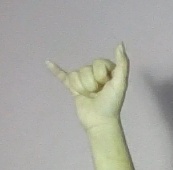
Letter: ya